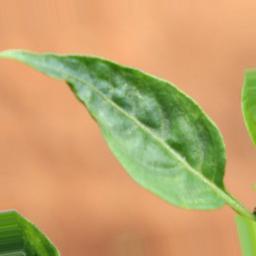
Label: mites_and_trips